Merthyr Tydfil County Borough Council

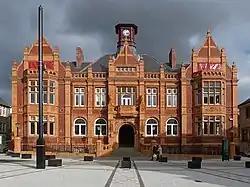
Old Town Hall: Council's headquarters until 1989.

Until 1989 the council was based at Merthyr Tydfil Town Hall, which had been built between 1896 and 1898 for the old urban district council. In 1989 a new civic centre was built on Castle Street, which opened as the council's headquarters at the start of January 1990.